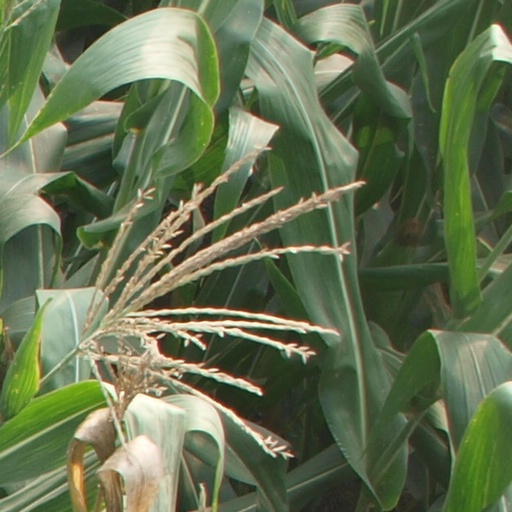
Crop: maize; corn